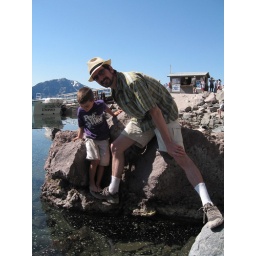
You can see the pine pollen in water in the foreground. The boat launch is behind us.